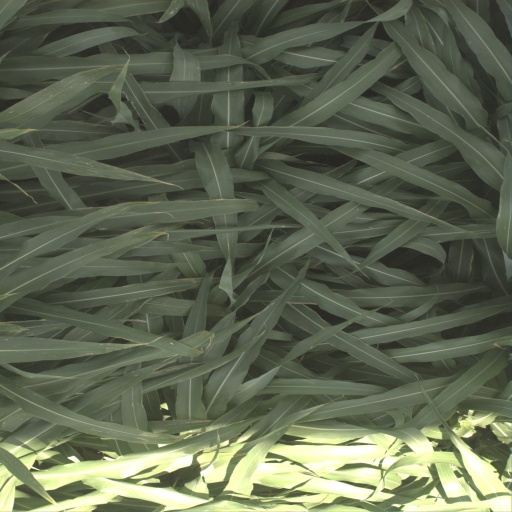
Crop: sorghum